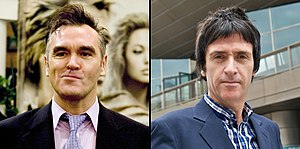
The Smiths / Historie
De to hovedfigurer i The Smiths: Morissey og Marr.
The Smiths var en britisk rockgruppe, der eksisterede fra 1982 til 1987. Gruppens line-up var Morrissey, Johnny Marr, Mike Joyce og Andy Rourke.